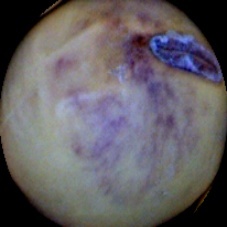
Label: Spotted